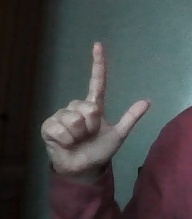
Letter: laam